Beit Hillel

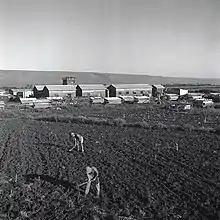
Beit Hillel 1944

The moshav was founded in 1940 as one of the "Ussishkin Fortresses", named after Menahem Ussishkin, by a mixed group of immigrants from Europe and native Sabras (Palestine-born Jews), for workers in the tower and stockade settlements in the Upper Galilee. It was named after Hillel Yaffe, a doctor who immigrated to Mandatory Palestine during the Second Aliyah. During the 1948 Arab–Israeli War Beit Hilel was temporarily abandoned due to the battles in the area; at that time, the village had a population of 98 and settled on an area of 1,085 dunams. Settlement was resumed in 1950, with the village receiving land from the depopulated Palestinian village of Al-Zuq al-Tahtani; the new inhabitants were mainly Jews from Europe who survived the Holocaust.